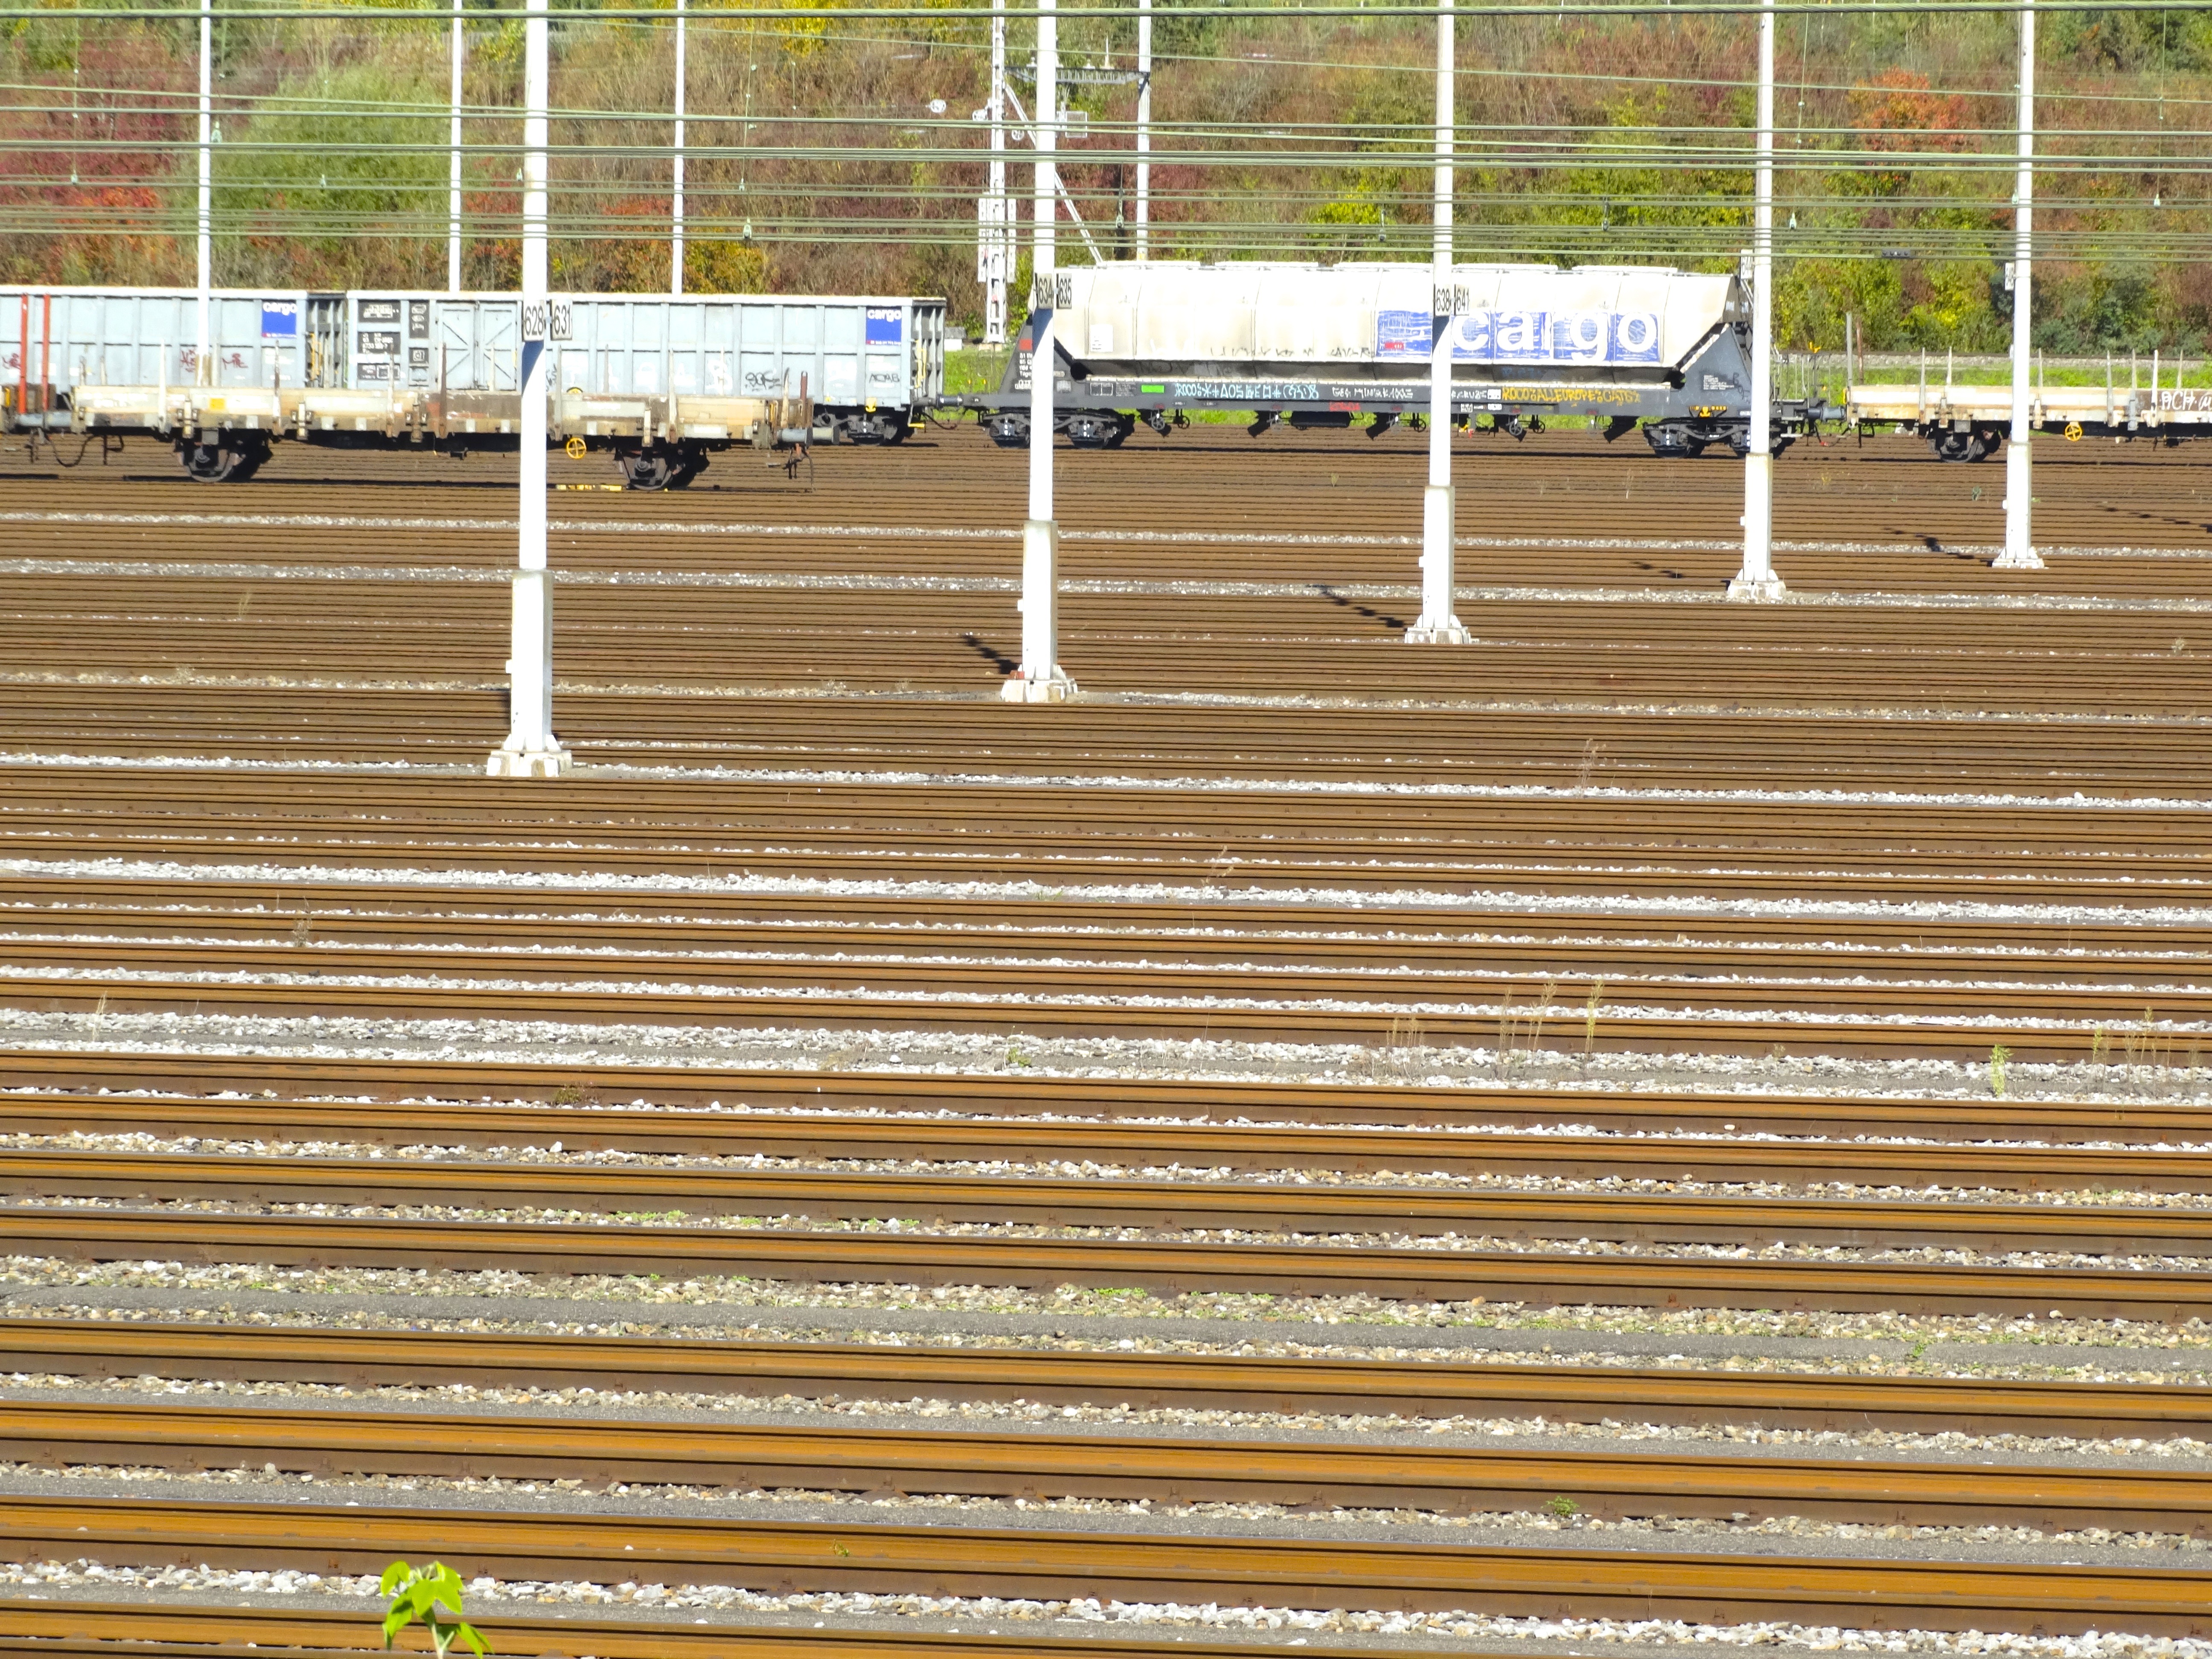
structure, wood, floor, transport, line, stadium, baseball field, cargo, net, seemed, railway carriages, gleise, logistics, flooring, railway rails, goods wagons, transport of goods, railway transport, sport venue